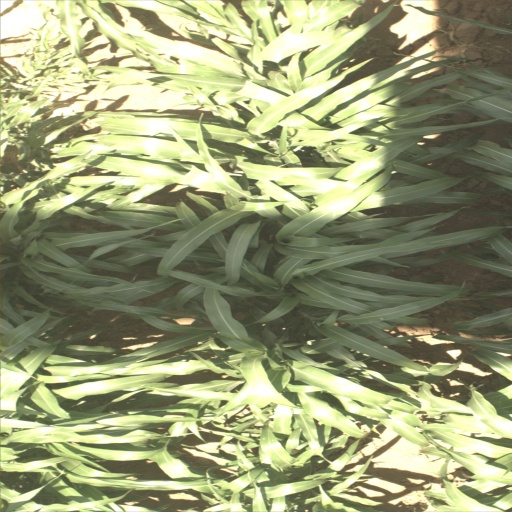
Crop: sorghum